Single-reed instrument

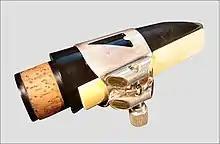
The ligature, mouthpiece, and reed of a clarinet. These three components are present in many modern European Classical single-reed instruments and tend to be aesthetically and mechanically similar.

Most single-reed instruments are descended from single-reed idioglot instruments called 'memet', found in Egypt as early as 2700 BCE. Due to their fragility, no instruments from antiquity were preserved but iconographic evidence is prevalent. During the Old Kingdom in Egypt (2778–2723 BCE), memets were depicted on the reliefs of seven tombs at Saqqarra, six tombs at Giza, and the pyramids of Queen Khentkaus. Most memets were double-clarinets, where two reed tubes were tied or glued together to form one instrument. Multiple pipes were used to reinforce sound or generate a strong beat-tone with slight variations in tuning among the pipes. One of the tubes usually functioned as a drone, but the design of these simple instruments varied endlessly. The entire reed entered the mouth, meaning that the player could not easily articulate so melodies were defined by quick movement of the fingers on the tone holes. These types of double-clarinets are still prevalent today, but also developed into simplified single-clarinets and hornpipes. Modern-day idioglots found in Egypt include the arghul and the zummara.